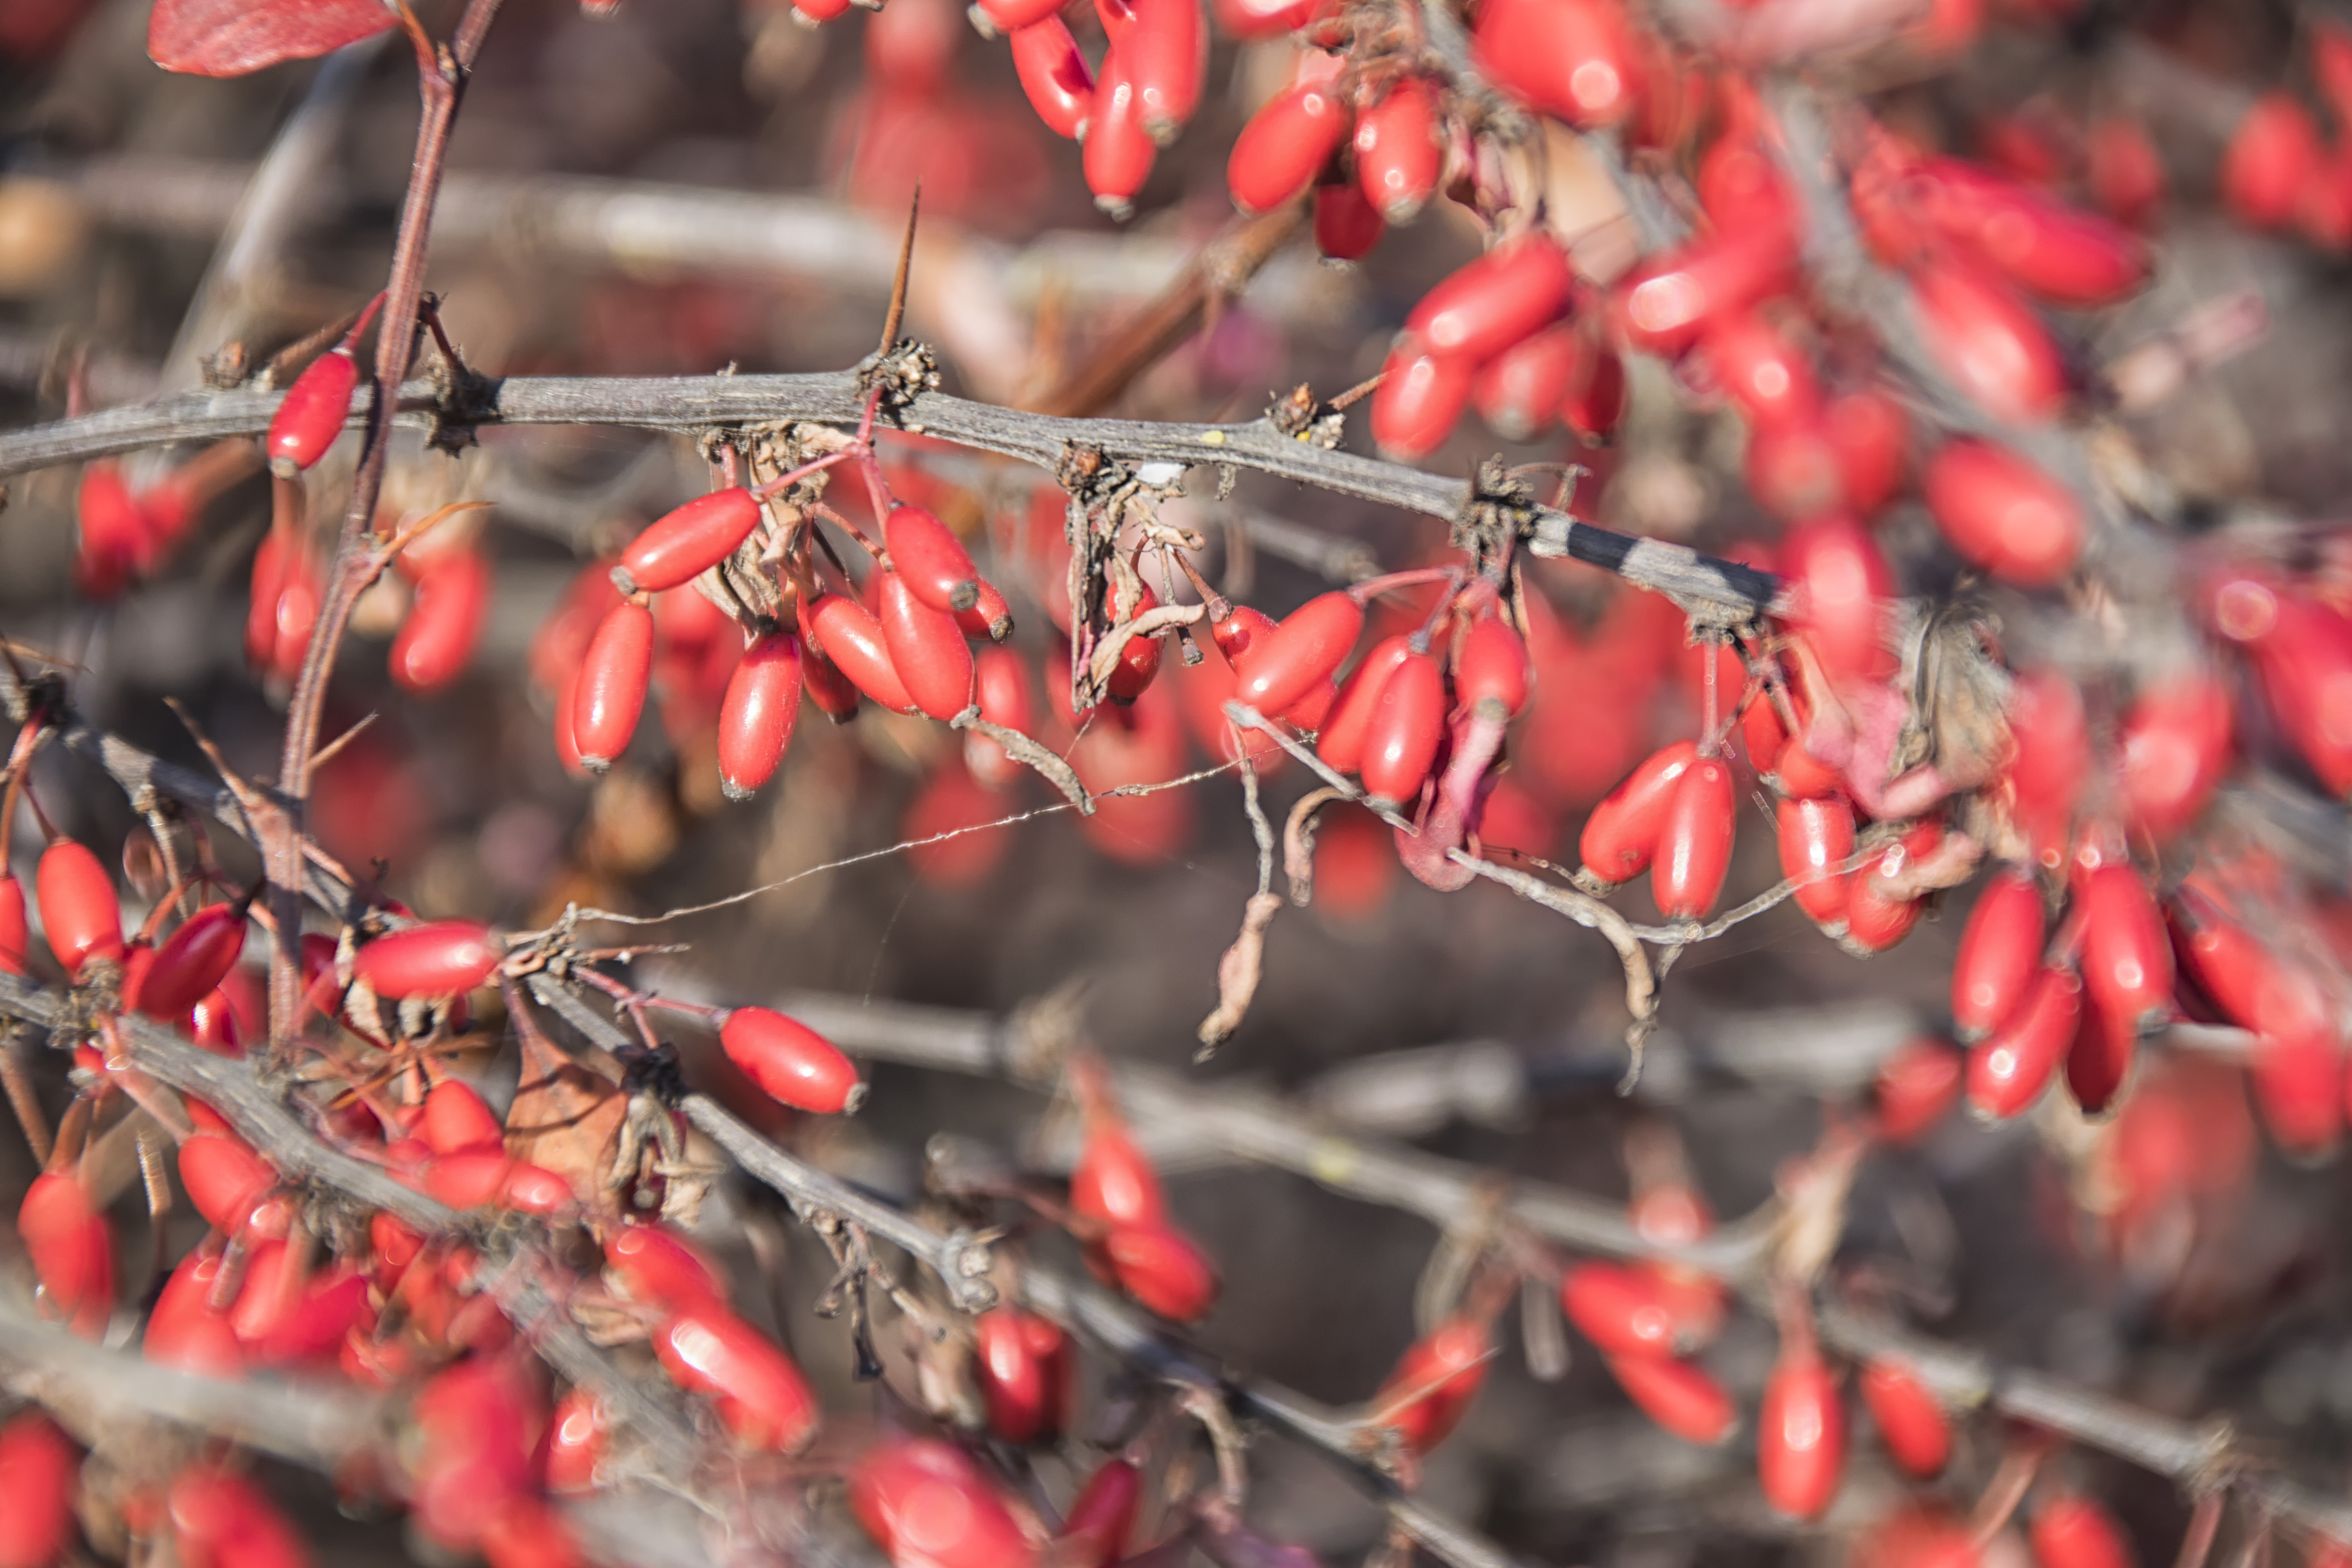
tree, nature, branch, plant, leaf, flower, frost, spring, red, produce, color, autumn, flora, season, canada, shrub, quebec, sherbrooke, rose hip, macro photography, flowering plant, woody plant, land plant, thorns spines and prickles